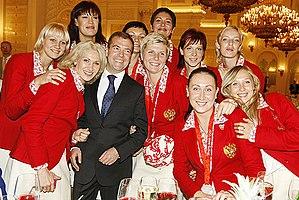
La Russie a participé aux Jeux olympiques d'été de 2008 à Pékin.
L'équipe de Russie féminine de handball représente l'Union russe de handball lors des compétitions internationales, notamment aux tournois olympiques, championnats du monde et Championnat d'Europe. Elle a pris la succession en 1993 de l'équipe d'Union soviétique et de celle de la CEI et a ainsi hérité de son palmarès.